Convoy PQ 8

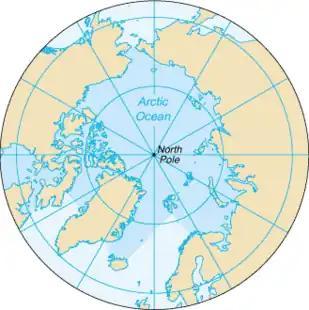

Between Greenland and Norway are some of the most stormy waters of the world's oceans, of water under gales full of snow, sleet and hail. The cold Arctic water was met by the Gulf Stream, warm water from the Gulf of Mexico, which became the North Atlantic Drift. Arriving at the south-west of England the drift moves between Scotland and Iceland; north of Norway the drift splits. One stream bears north of Bear Island to Svalbard and a southern stream follows the coast of Murmansk into the Barents Sea. The mingling of cold Arctic water and warmer water of higher salinity generates thick banks of fog for convoys to hide in but the waters drastically reduced the effectiveness of ASDIC as U-boats moved in waters of differing temperatures and density.